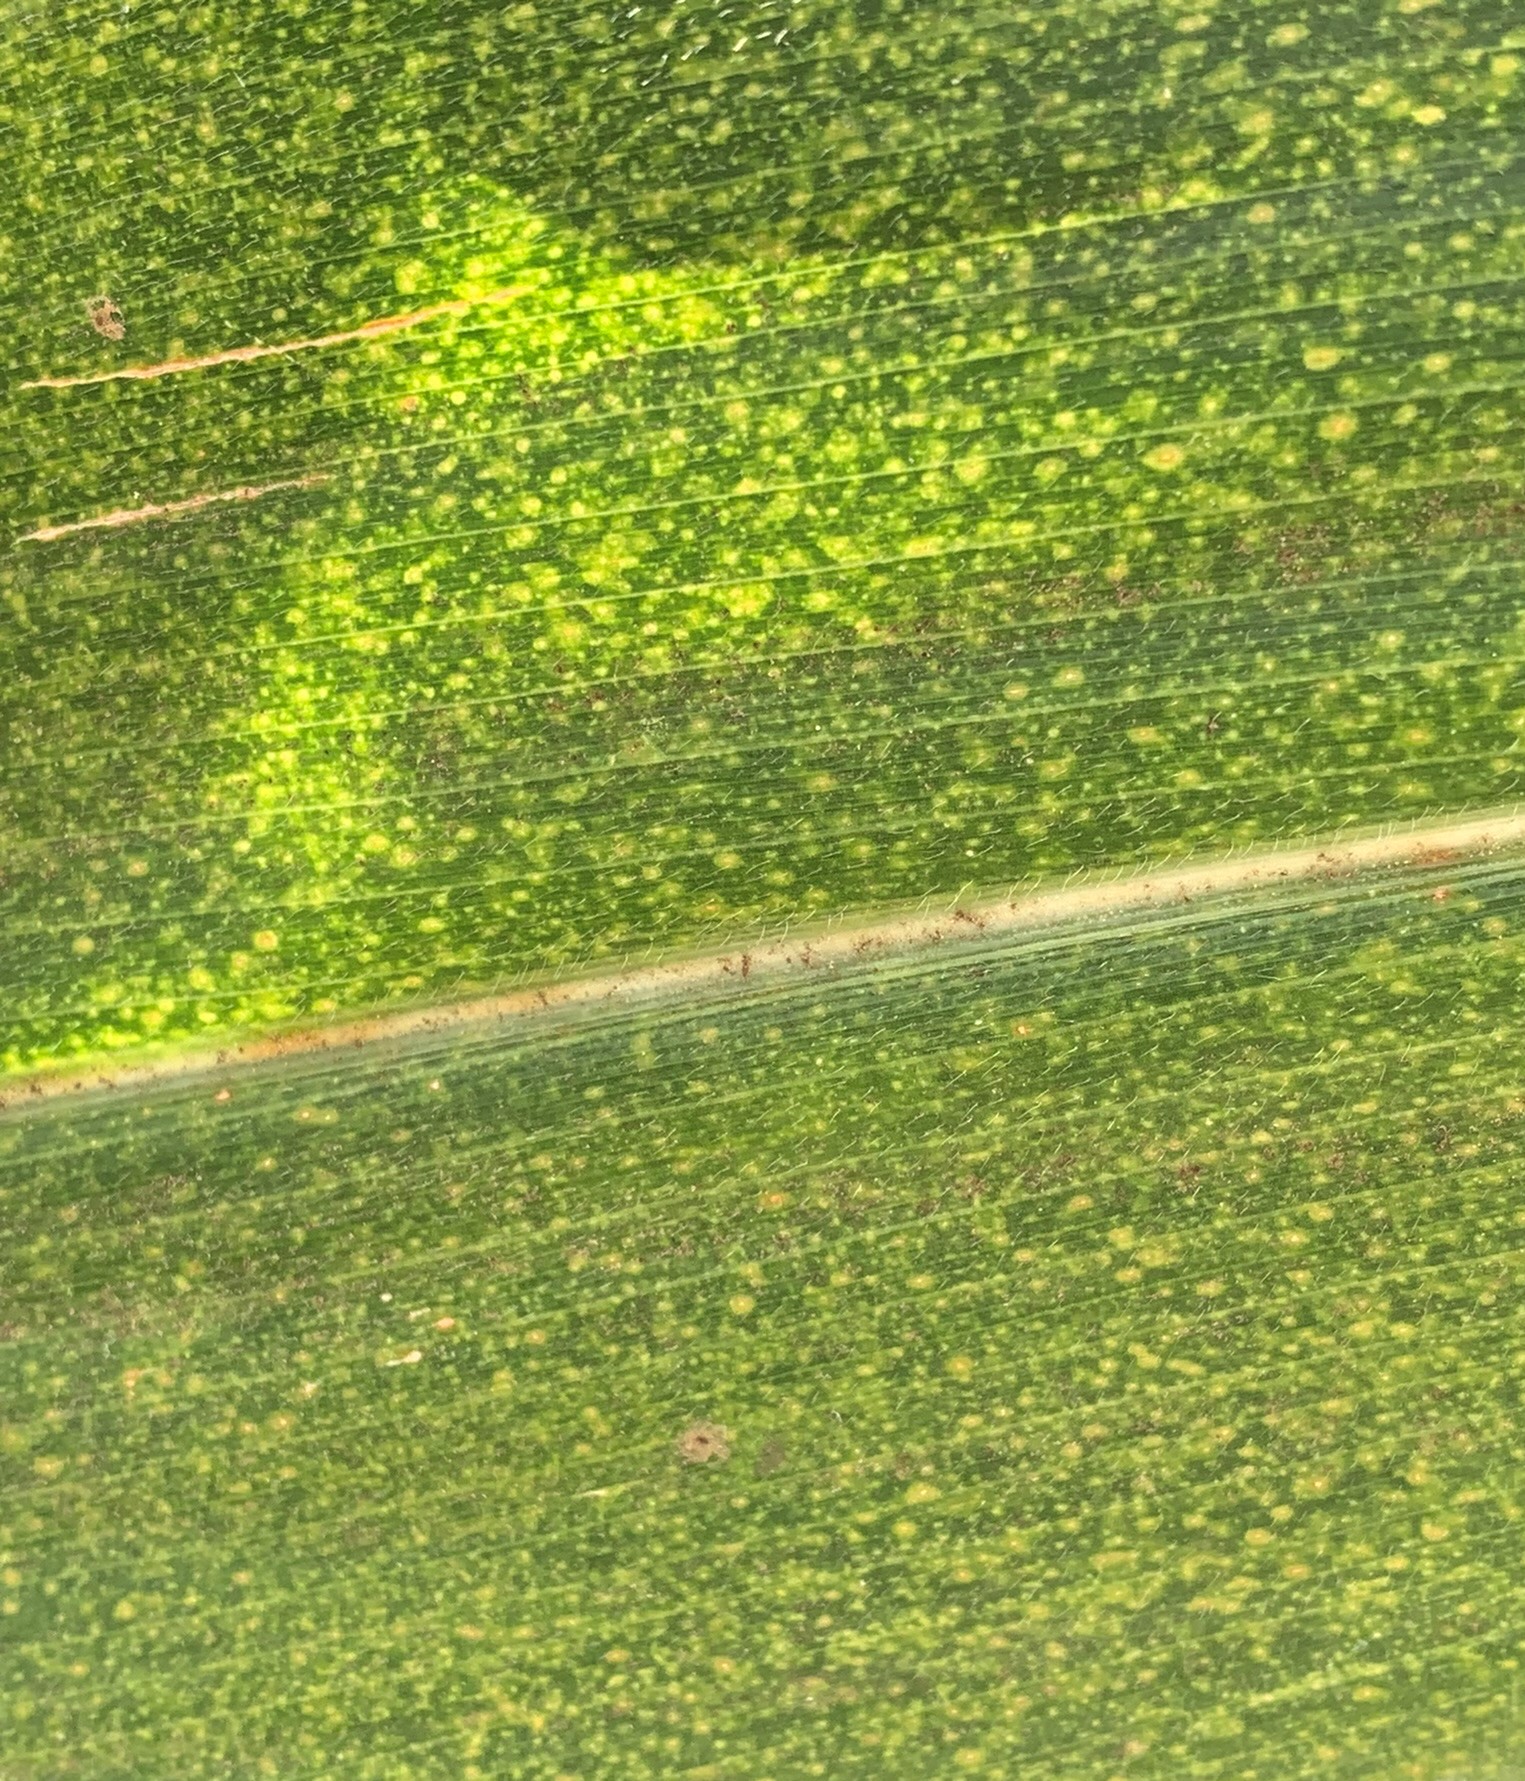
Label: MLN